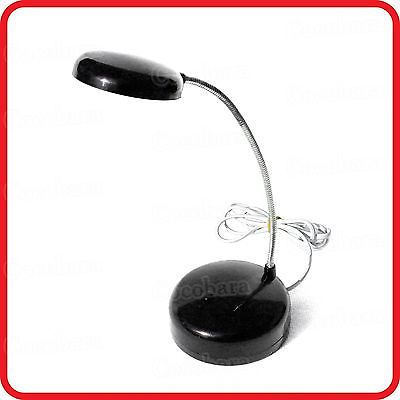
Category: lamp